Parasitic plant

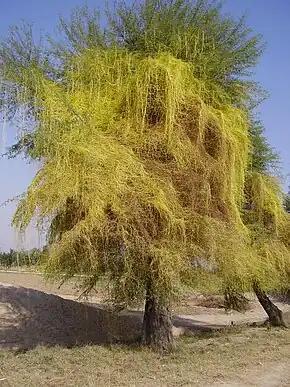
"Cuscuta", a stem holoparasite, on an "Acacia" tree in Pakistan

A parasitic plant is a plant that derives some or all of its nutritional requirements from another living plant. They make up about 1% of angiosperms and are found in almost every biome. All parasitic plants develop a specialized organ called the haustorium, which penetrates the host plant, connecting them to the host vasculature—either the xylem, phloem, or both. For example, plants like "Striga" or "Rhinanthus" connect only to the xylem, via xylem bridges (xylem-feeding). Alternately, plants like "Cuscuta" and some members of "Orobanche" connect to both the xylem and phloem of the host. This provides them with the ability to extract resources from the host. These resources can include water, nitrogen, carbon and/or sugars.